Sexual selection in birds

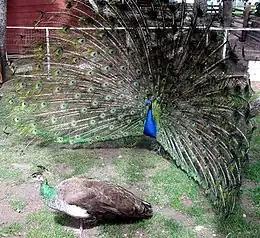
Peacock courting peahen

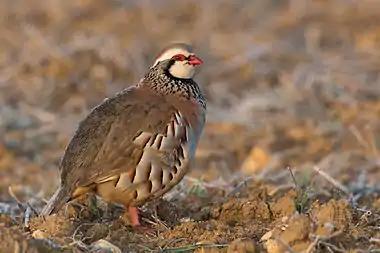
Red-legged partridge

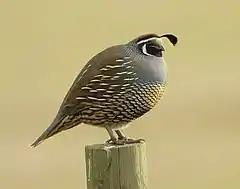
California quail

Birds also use visual stimuli such as bright colors or large ornamentation for socio-sexual communication as well as species recognition. These ornaments can be considered “honest” signs of fitness because they are often costly to produce and show that the individual is healthy enough to mate with the choosing female.